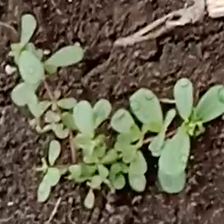
Weed species: Sicklepod_(Senna obtusifolia)